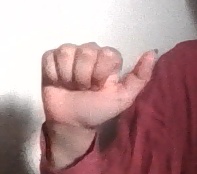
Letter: dhad